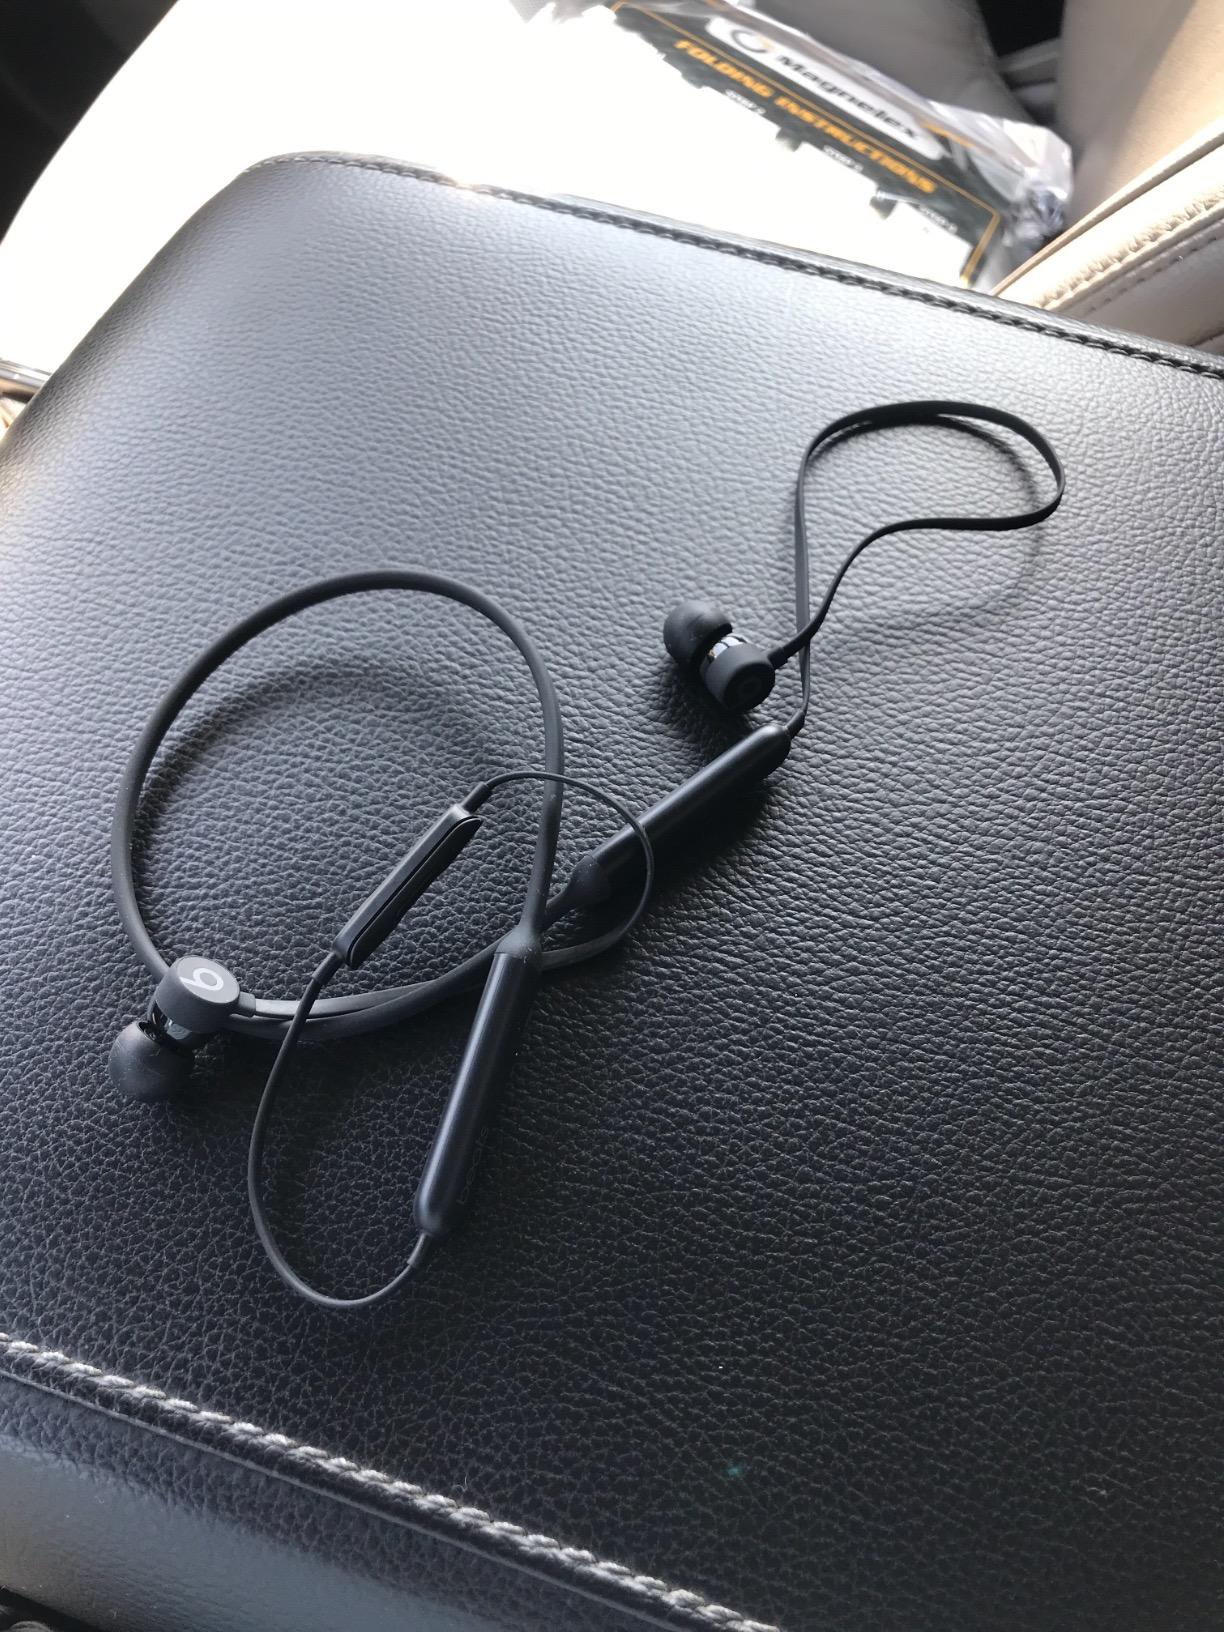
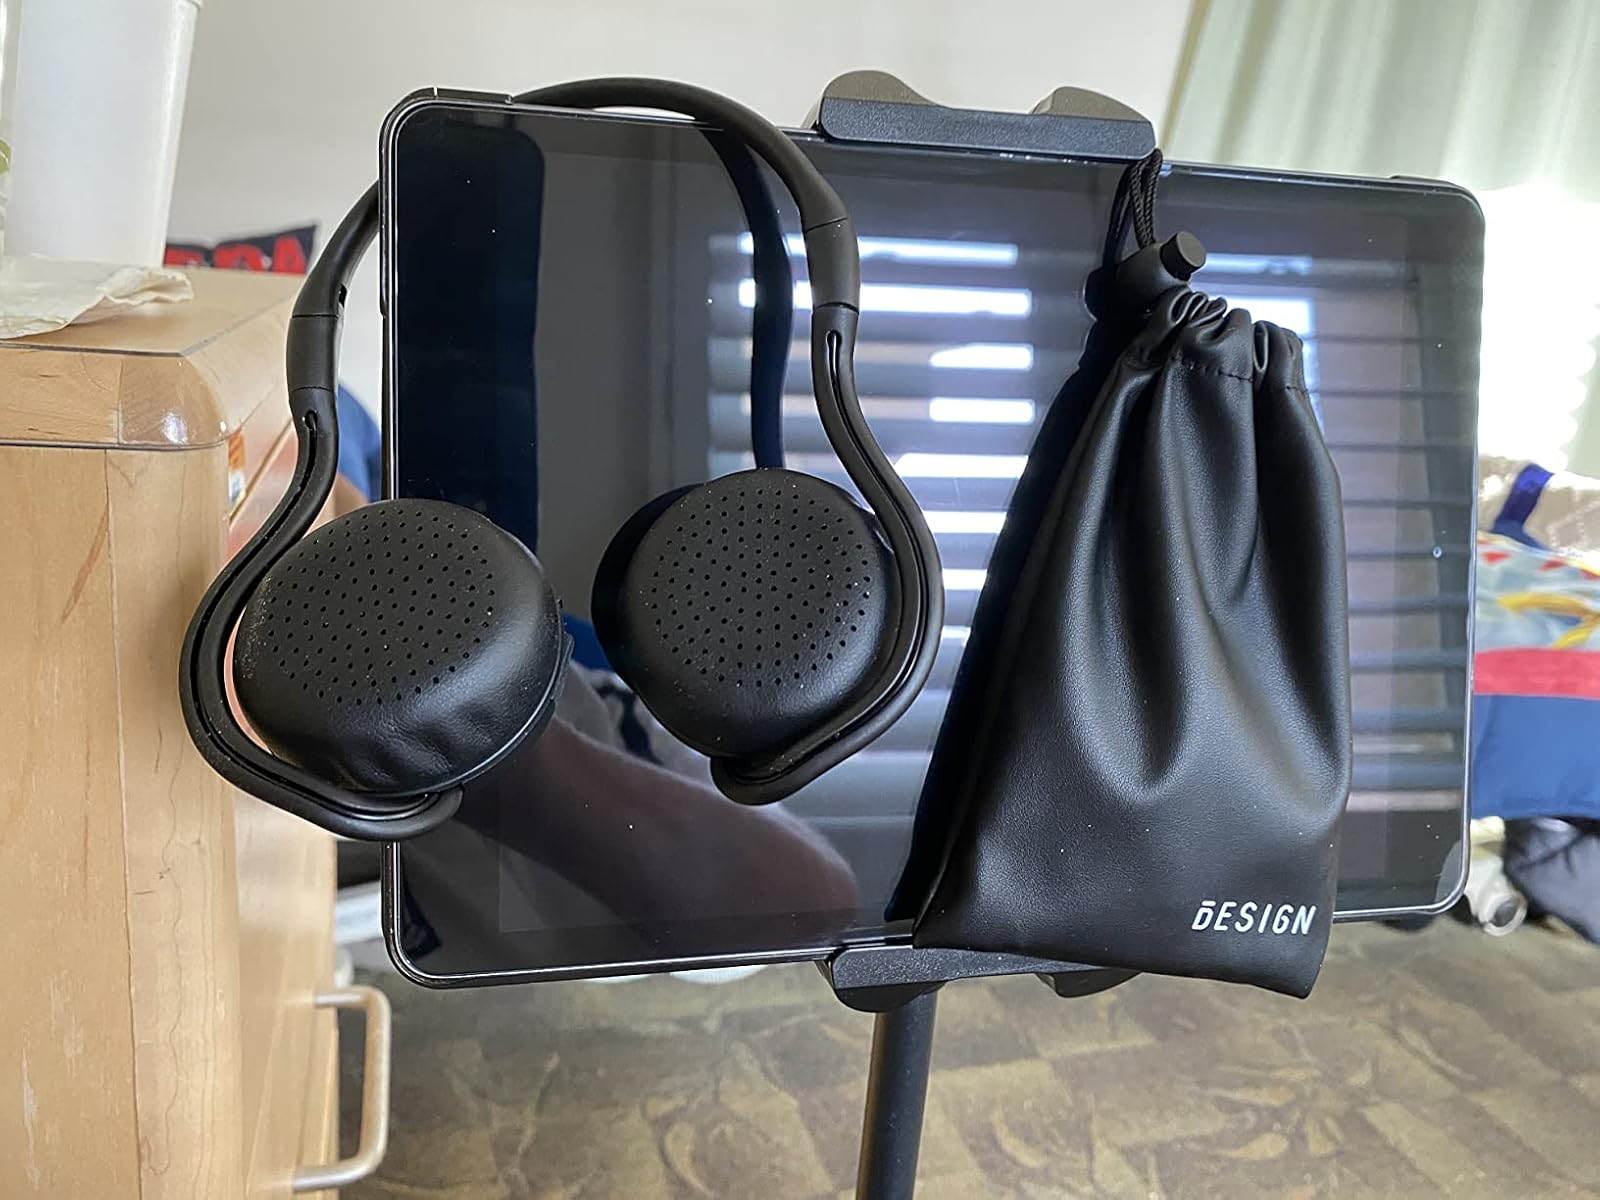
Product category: headphones
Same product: no